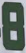
Number: 8